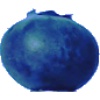
Label: Huckleberry 1